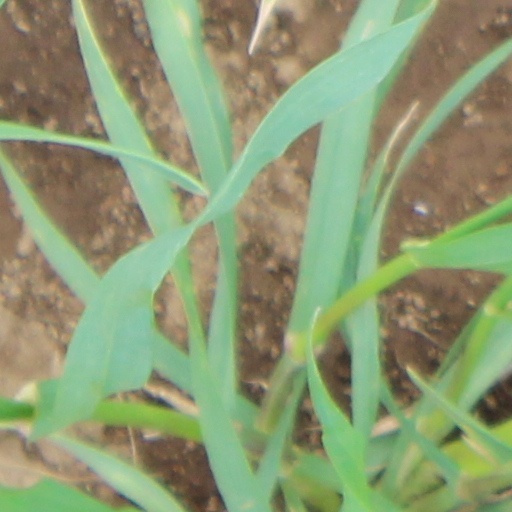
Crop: wheat